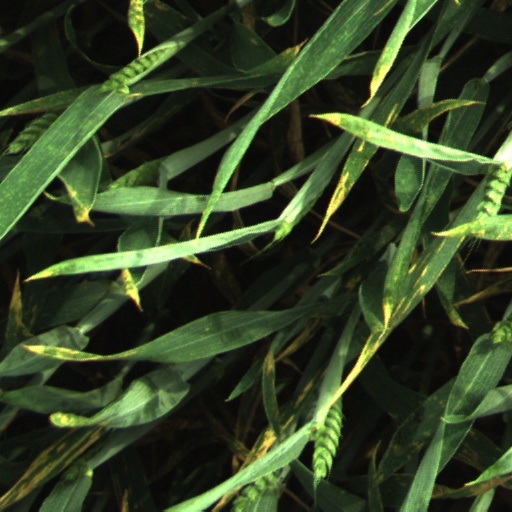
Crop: wheat